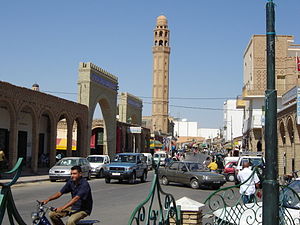
Tozeur
Gade i Tozeur
Tozeur er en by i det vestlige Tunesien, med et indbyggertal på cirka 32.400. Byen er hovedstad i et governorat af samme navn.